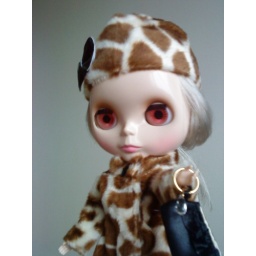
Photo of Cindy in her stock clothes and accessories, with her pink eyes. This was the taken the day she arrived!